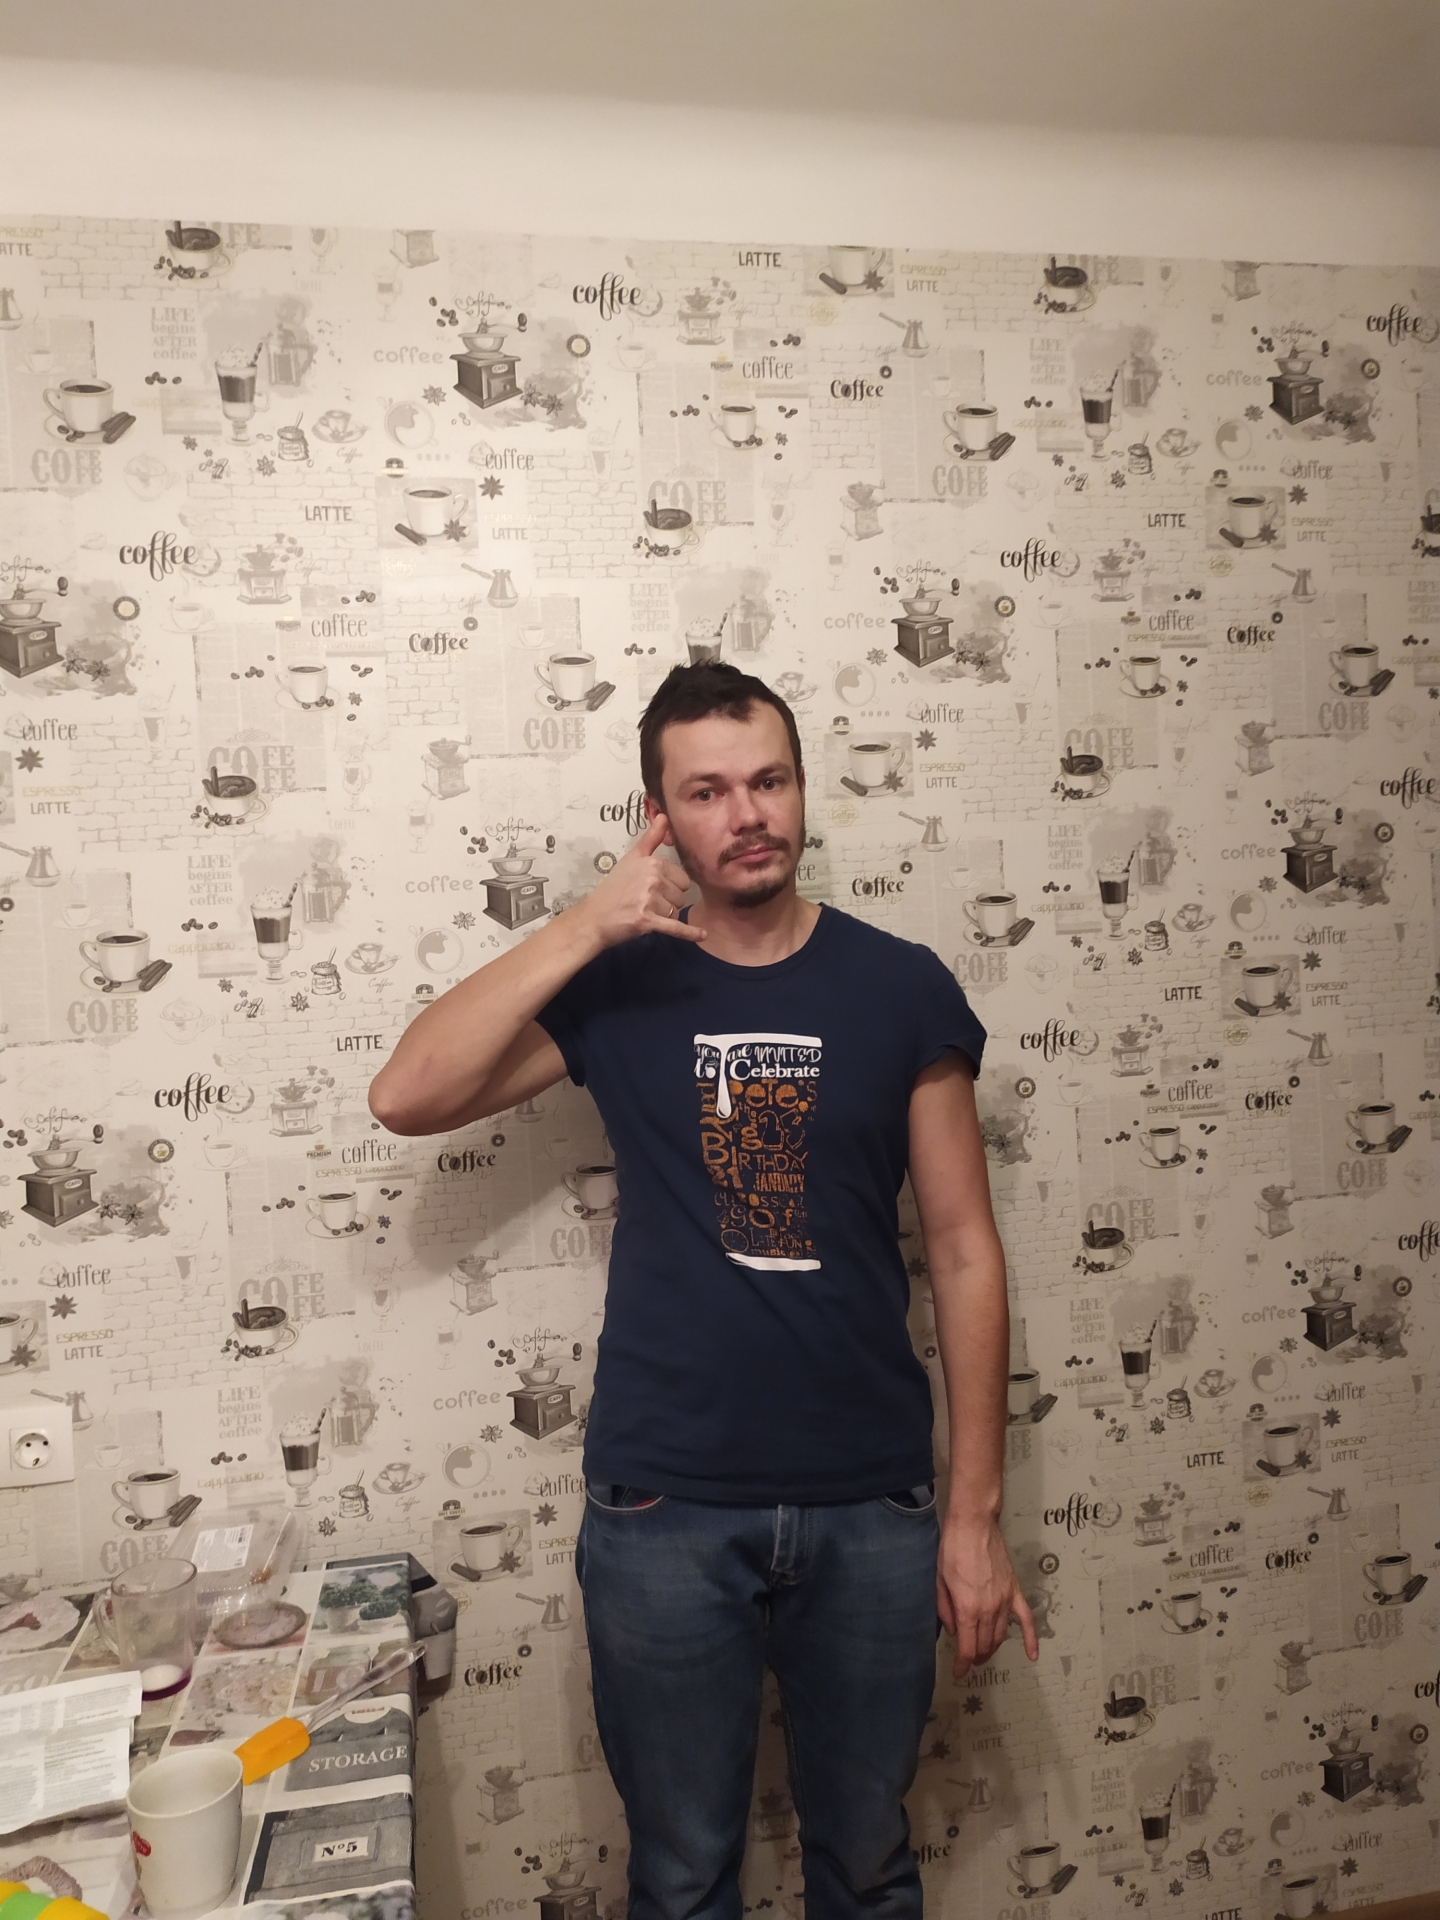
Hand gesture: call